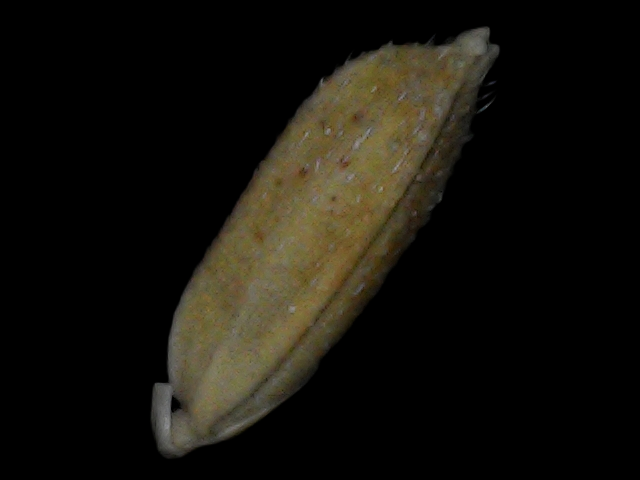
Rice variety: Bd93